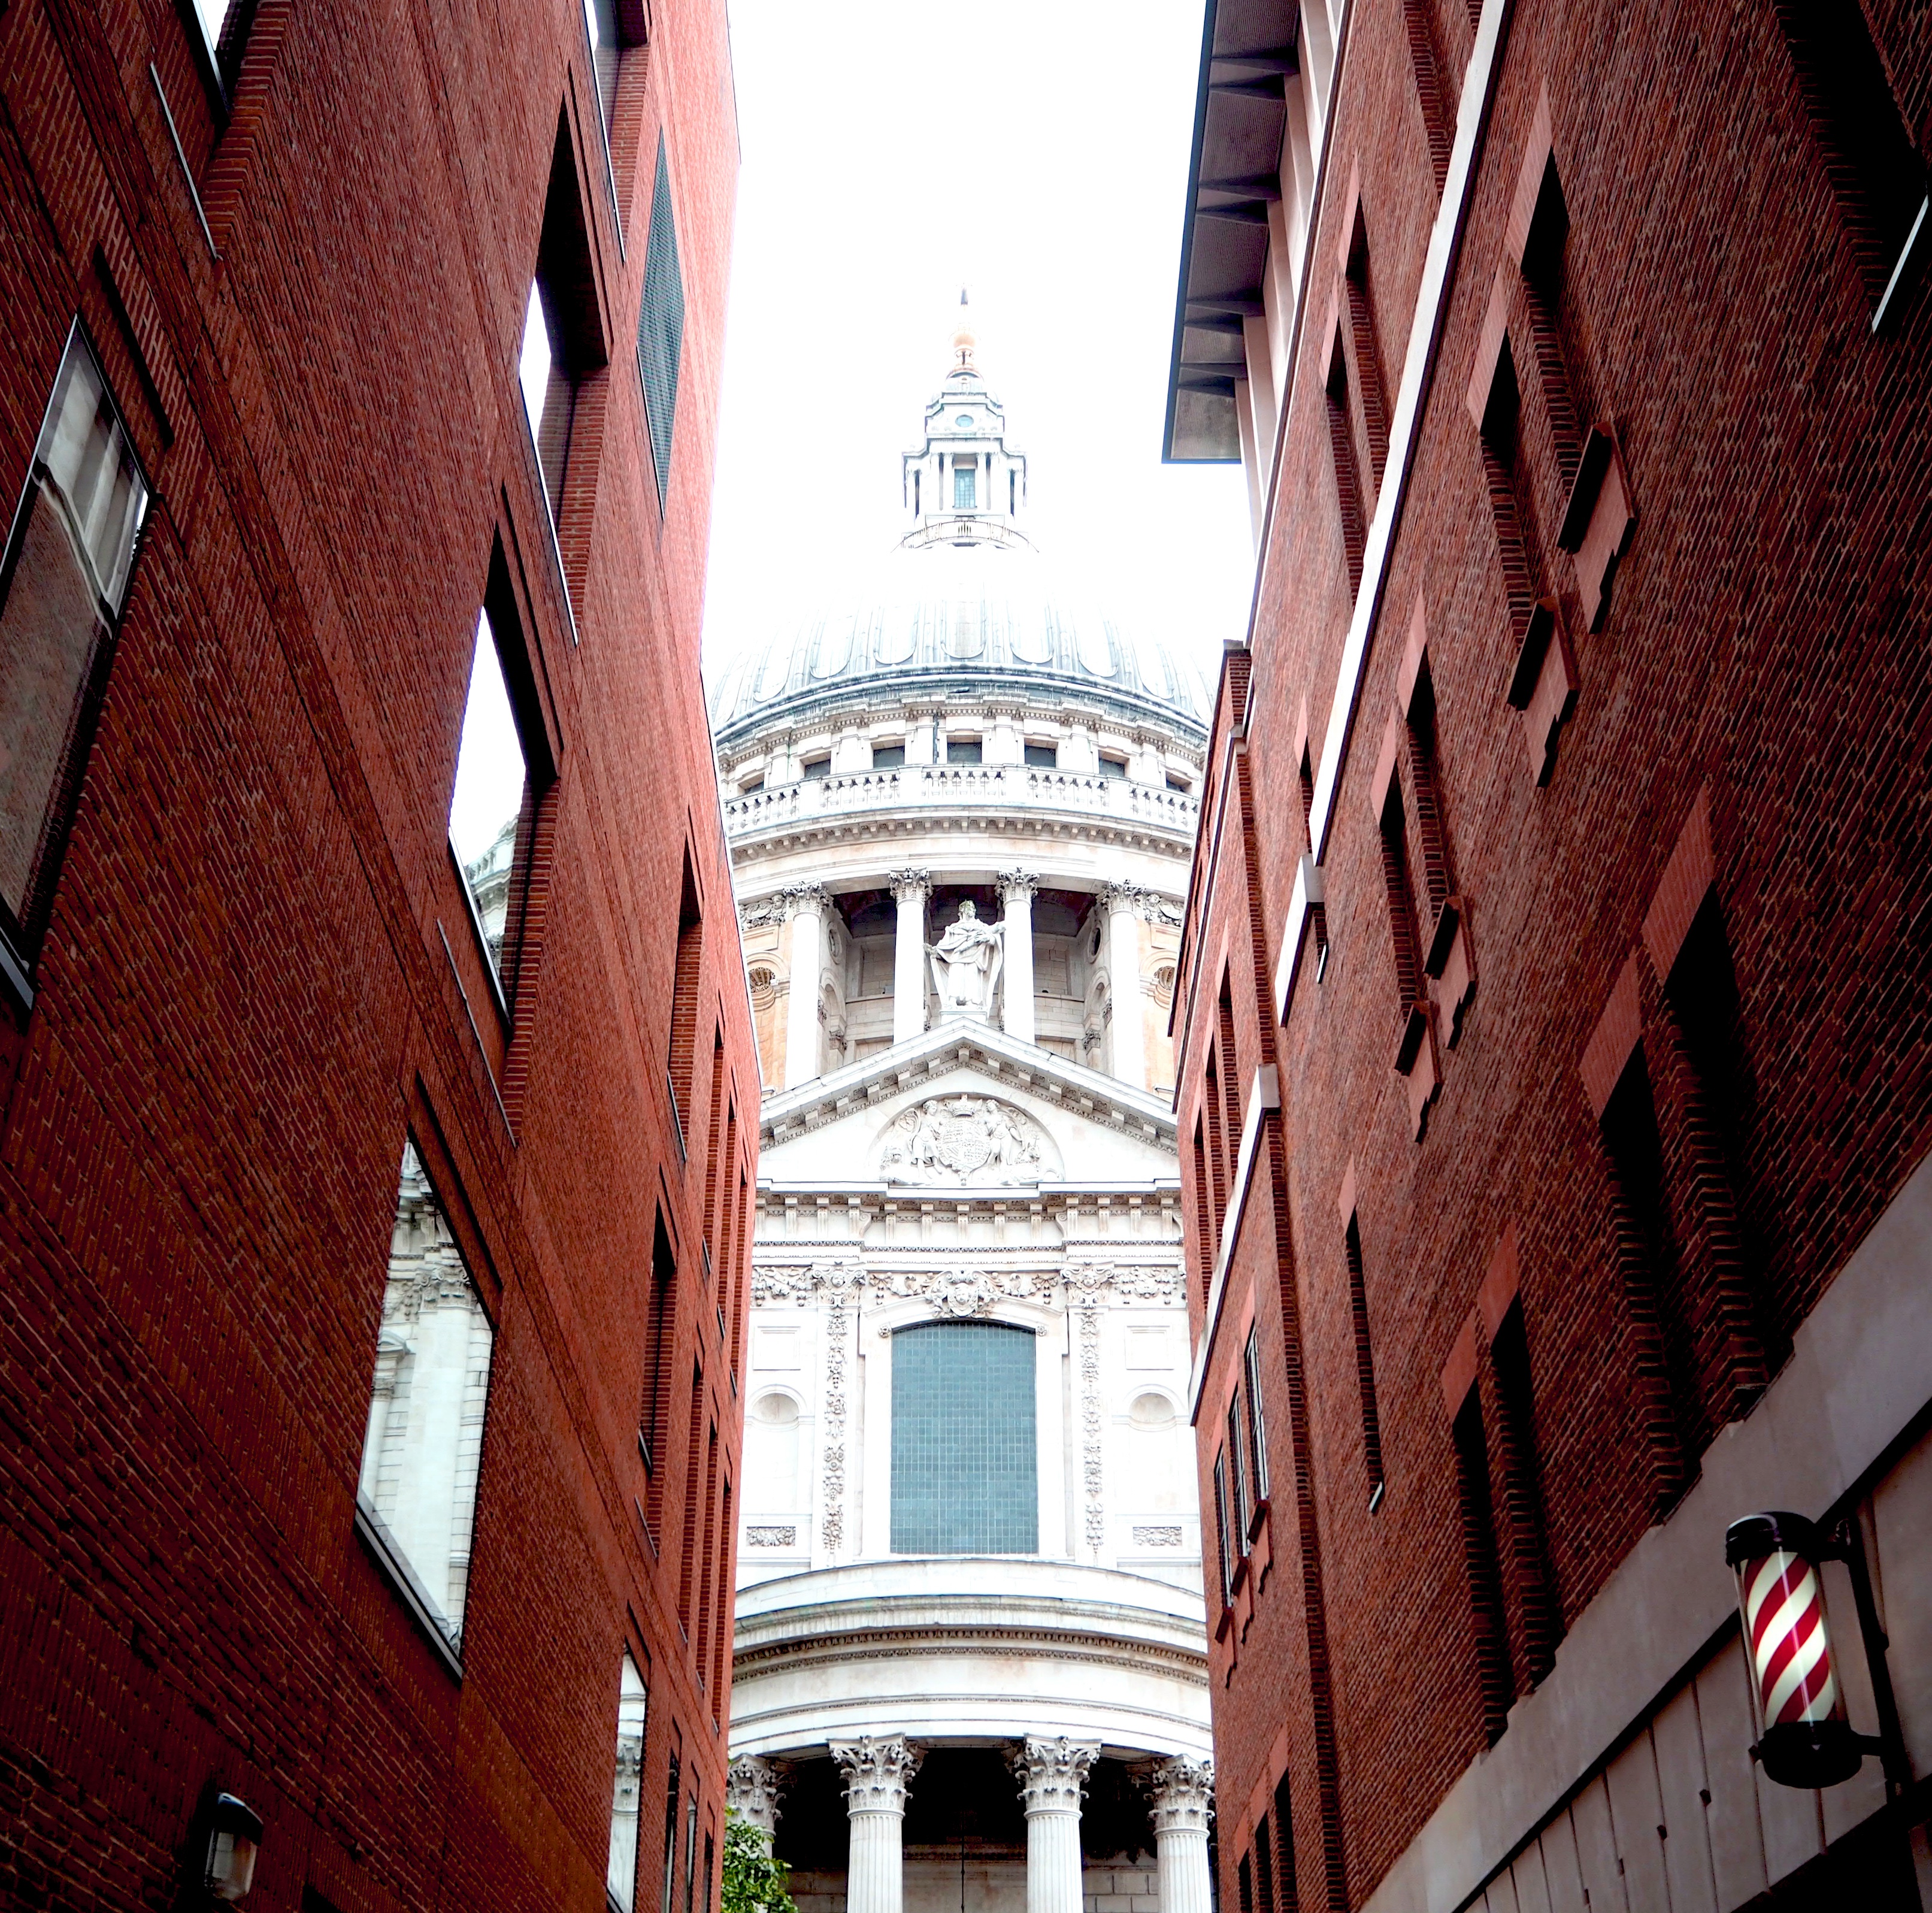
architecture, street, city, downtown, red, color, facade, urban area, human settlement